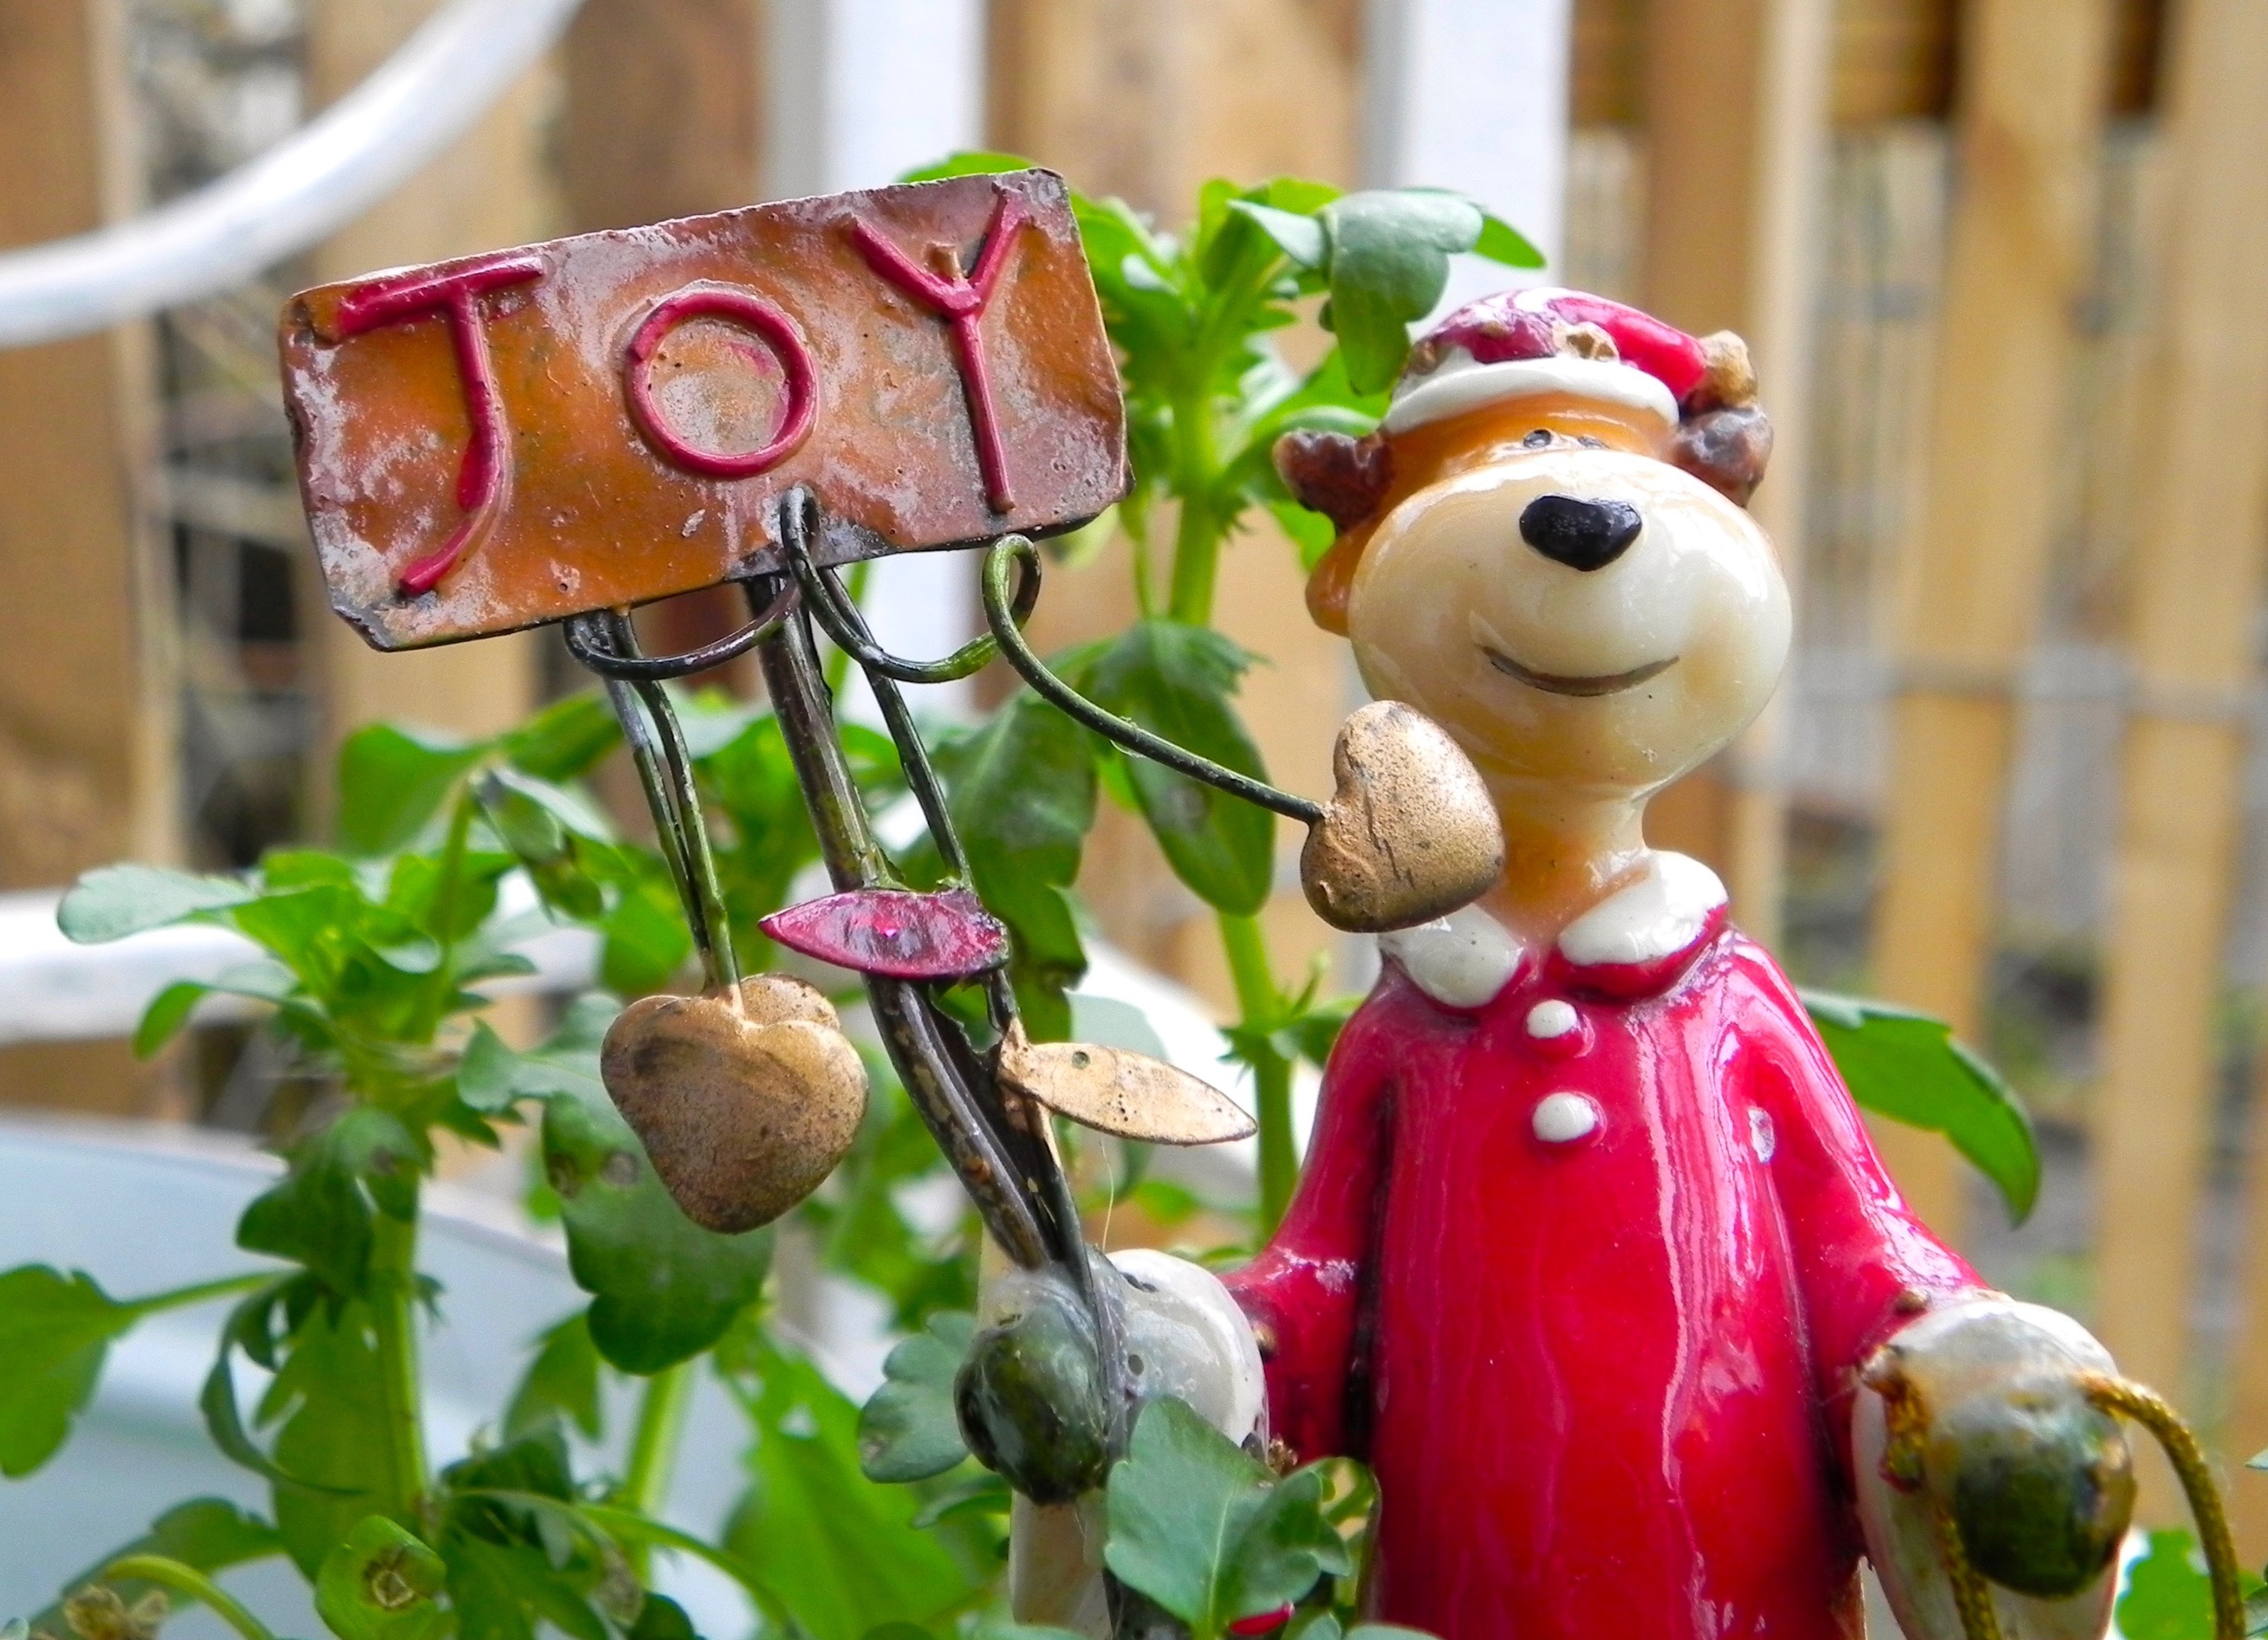
winter, flower, christmas, toy, advent, christmas decoration, postcard, joy, december, christmas greeting